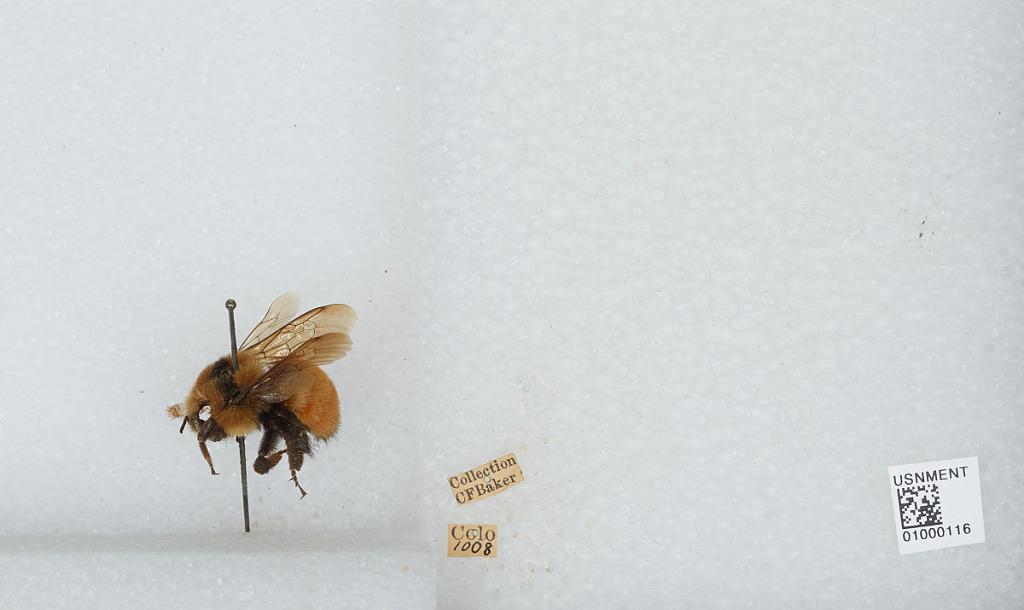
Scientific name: Bombus (Pyrobombus) huntii Greene
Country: United States
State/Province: Colorado